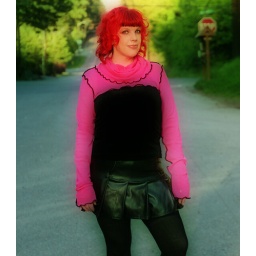
ninja shrug in hot pink mesh with black stitches